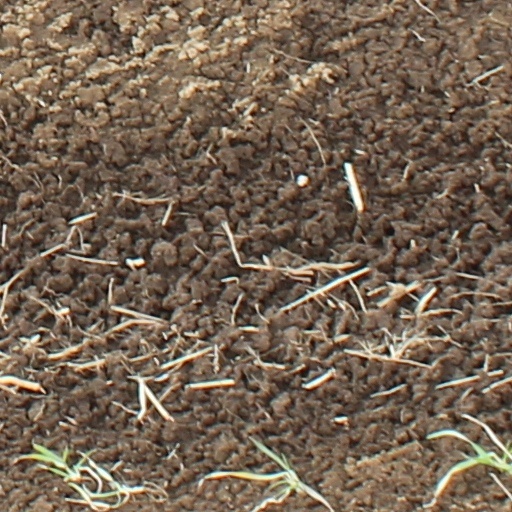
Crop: wheat